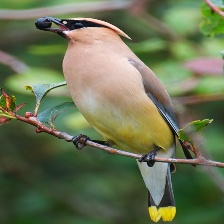
Species: CEDAR WAXWING
Scientific name: BOMBYCILLA CEDRORUM